Fate/stay night: Unlimited Blade Works (TV series)

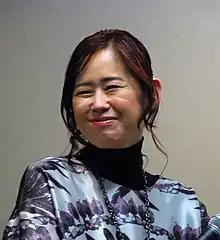
Composer Yuki Kajiura

"Fate/stay night [Unlimited Blade Works] Original Soundtrack I" was composed, arranged and produced by Hideyuki Fukasawa, with additional tracks by Number 201 and Yuki Kajiura. The first season opening theme song is "Ideal White" performed by Mashiro Ayano, while the ending theme song is "Believe" performed by Kalafina. The second season the opening theme song is "Brave Shine" performed by Aimer, while the ending theme song is "Ring Your Bell" performed by Kalafina. A remix of "Ring Your Bell", titled "Ring Your Bell (in the silence)", was used as the ending theme for episode 15. The song "Last Stardust", performed by Aimer, was used as an insert song for episode 20. LiSA performed a new cover of "This Illusion", a returning theme from the 2006 series, which was used throughout the series. The album was first released in Japan on March 25, 2015, by Aniplex, a subsidiary of Sony Music Entertainment (Japan), with catalog number ANZX-11636, and was re-released as part of the North American Limited Edition Blu-Ray box set on August 25, 2015.